Auster AOP.6

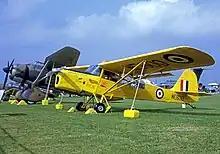
Auster Antarctic "WE600" used by the Commonwealth Trans-Antarctic Expedition

An initial production run of 296 were completed for the Royal Air Force in 1949. A second batch was produced from 1952 with a total delivered of around 400. Some aircraft ordered by the Royal Air Force aircraft were diverted to the Belgian Air Force (22) and the Royal Hong Kong Auxiliary Air Force (2). New aircraft were delivered to Royal Canadian Air Force, South African Air Force, and the Arab Legion Air Force (Jordan).